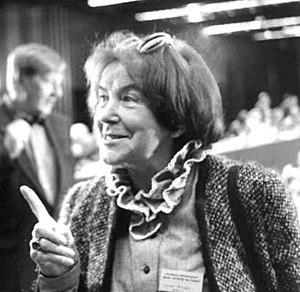
L’élection présidentielle allemande de 1984, huitième élection présidentielle de la République fédérale d'Allemagne, se tient le 23 mai 1984, afin d'élire le président fédéral pour un mandat de cinq ans au suffrage indirect.